Arnold Buffum Chace

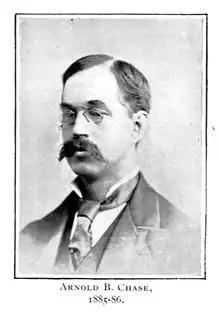

Arnold Buffum Chace (November 10, 1845 – February 28, 1932) was an American textile businessman, mathematics scholar, and eleventh chancellor of Brown University in Providence, Rhode Island.